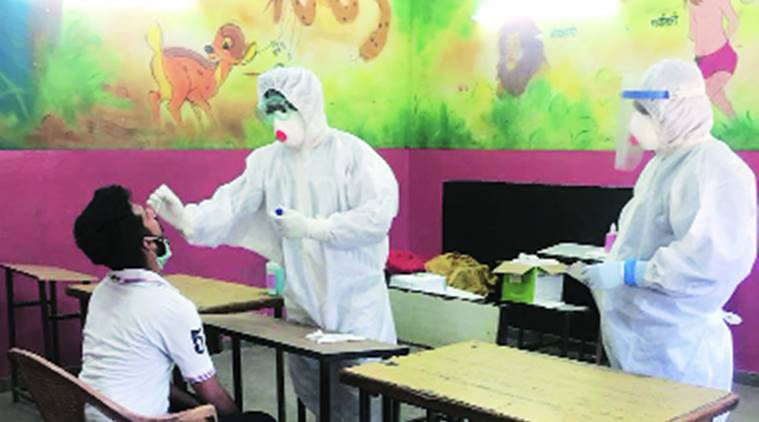
Objects detected:
Face_Shield
Mask
Gloves
Gloves
Gloves
Coverall
Coverall